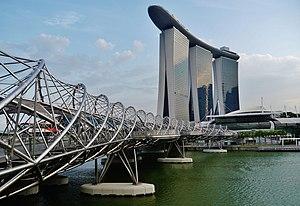
Le Helix Bridge, officiellement The Helix, et précédemment connu sous le nom de Double Helix Bridge, est un pont piétonnier reliant Marina Center à Marina South dans la région de Marina Bay à Singapour. Il est situé à côté du Benjamin Sheares Bridge et est accompagné d'un pont routier, connu sous le nom de Bayfront Bridge. Il a été officiellement ouvert le 24 avril 2010; cependant, une seule moitié était accessible en raison de la construction en cours au Marina Bay Sands. Le pont entier a été ouvert le 18 juillet 2010 pour compléter la voie piétonne autour de Marina Bay.